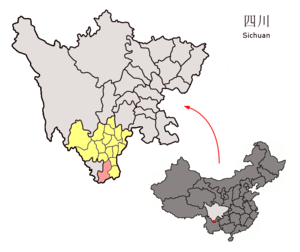
Le xian de Huili est un district administratif de la province du Sichuan en Chine. Il est placé sous la juridiction de la préfecture autonome yi de Liangshan.